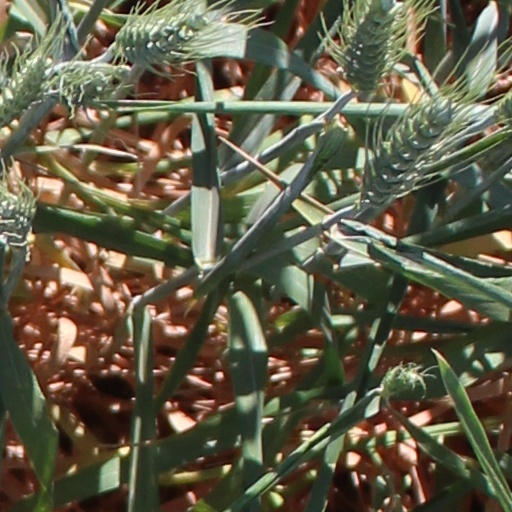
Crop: wheat